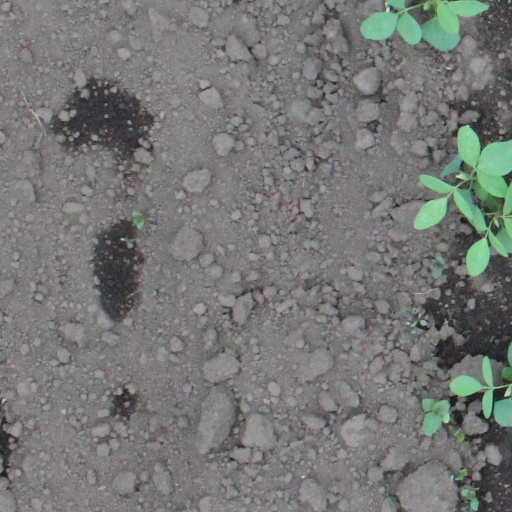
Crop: soybean